Terry Tornek

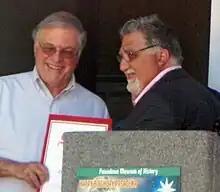
Tornek (left) with Anthony Portantino, California State Senator, in 2018

Terry Eliot Tornek (born November 23, 1945) is an American politician who was the mayor of Pasadena, California from 2015 to 2020. He previously served on the Pasadena City Council. On April 21, 2015, he defeated City Councilmember Jacque Robinson in the general election to replace Bill Bogaard, the longest-serving mayor in Pasadena's history. Tornek was the second longest-serving mayor in Pasadena's history.